Fossil preparation

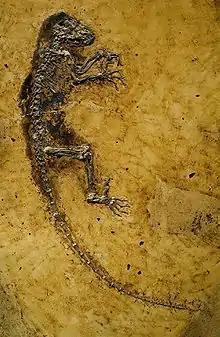
The holotype of "Darwinius", showing the result of transfer technique. The amber-colored matrix is two-component epoxy.

The transfer technique is a technique to stabilise and prepare fossils by partially embedding them in plastic resins (i.e. epoxy or polyester) in order to preserve the position of the preserved fossil once all of the rock matrix is subsequently removed. Notable examples of this technique are fossils preserved in oil shale (such as those from the Messel Pit) or other substrates that will deteriorate under atmospheric conditions, or fossils preserved in acid-soluble carbonates (such as fossils from the Santana Formation). The technique is notable for delivering exquisite preparations of both very high scientific and display value, as the area exposed in this method is protected by the matrix prior to the preparation, while the initially exposed fossils are often subject to damage from improper mechanical removal of sediment or where the plane of splitting has extended through the fossil. This allows the potential to preserve microscopic details on the surface of the fossil.